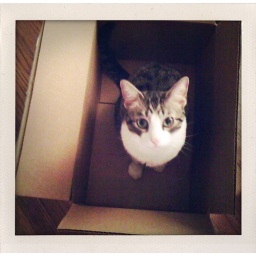
cat in a box